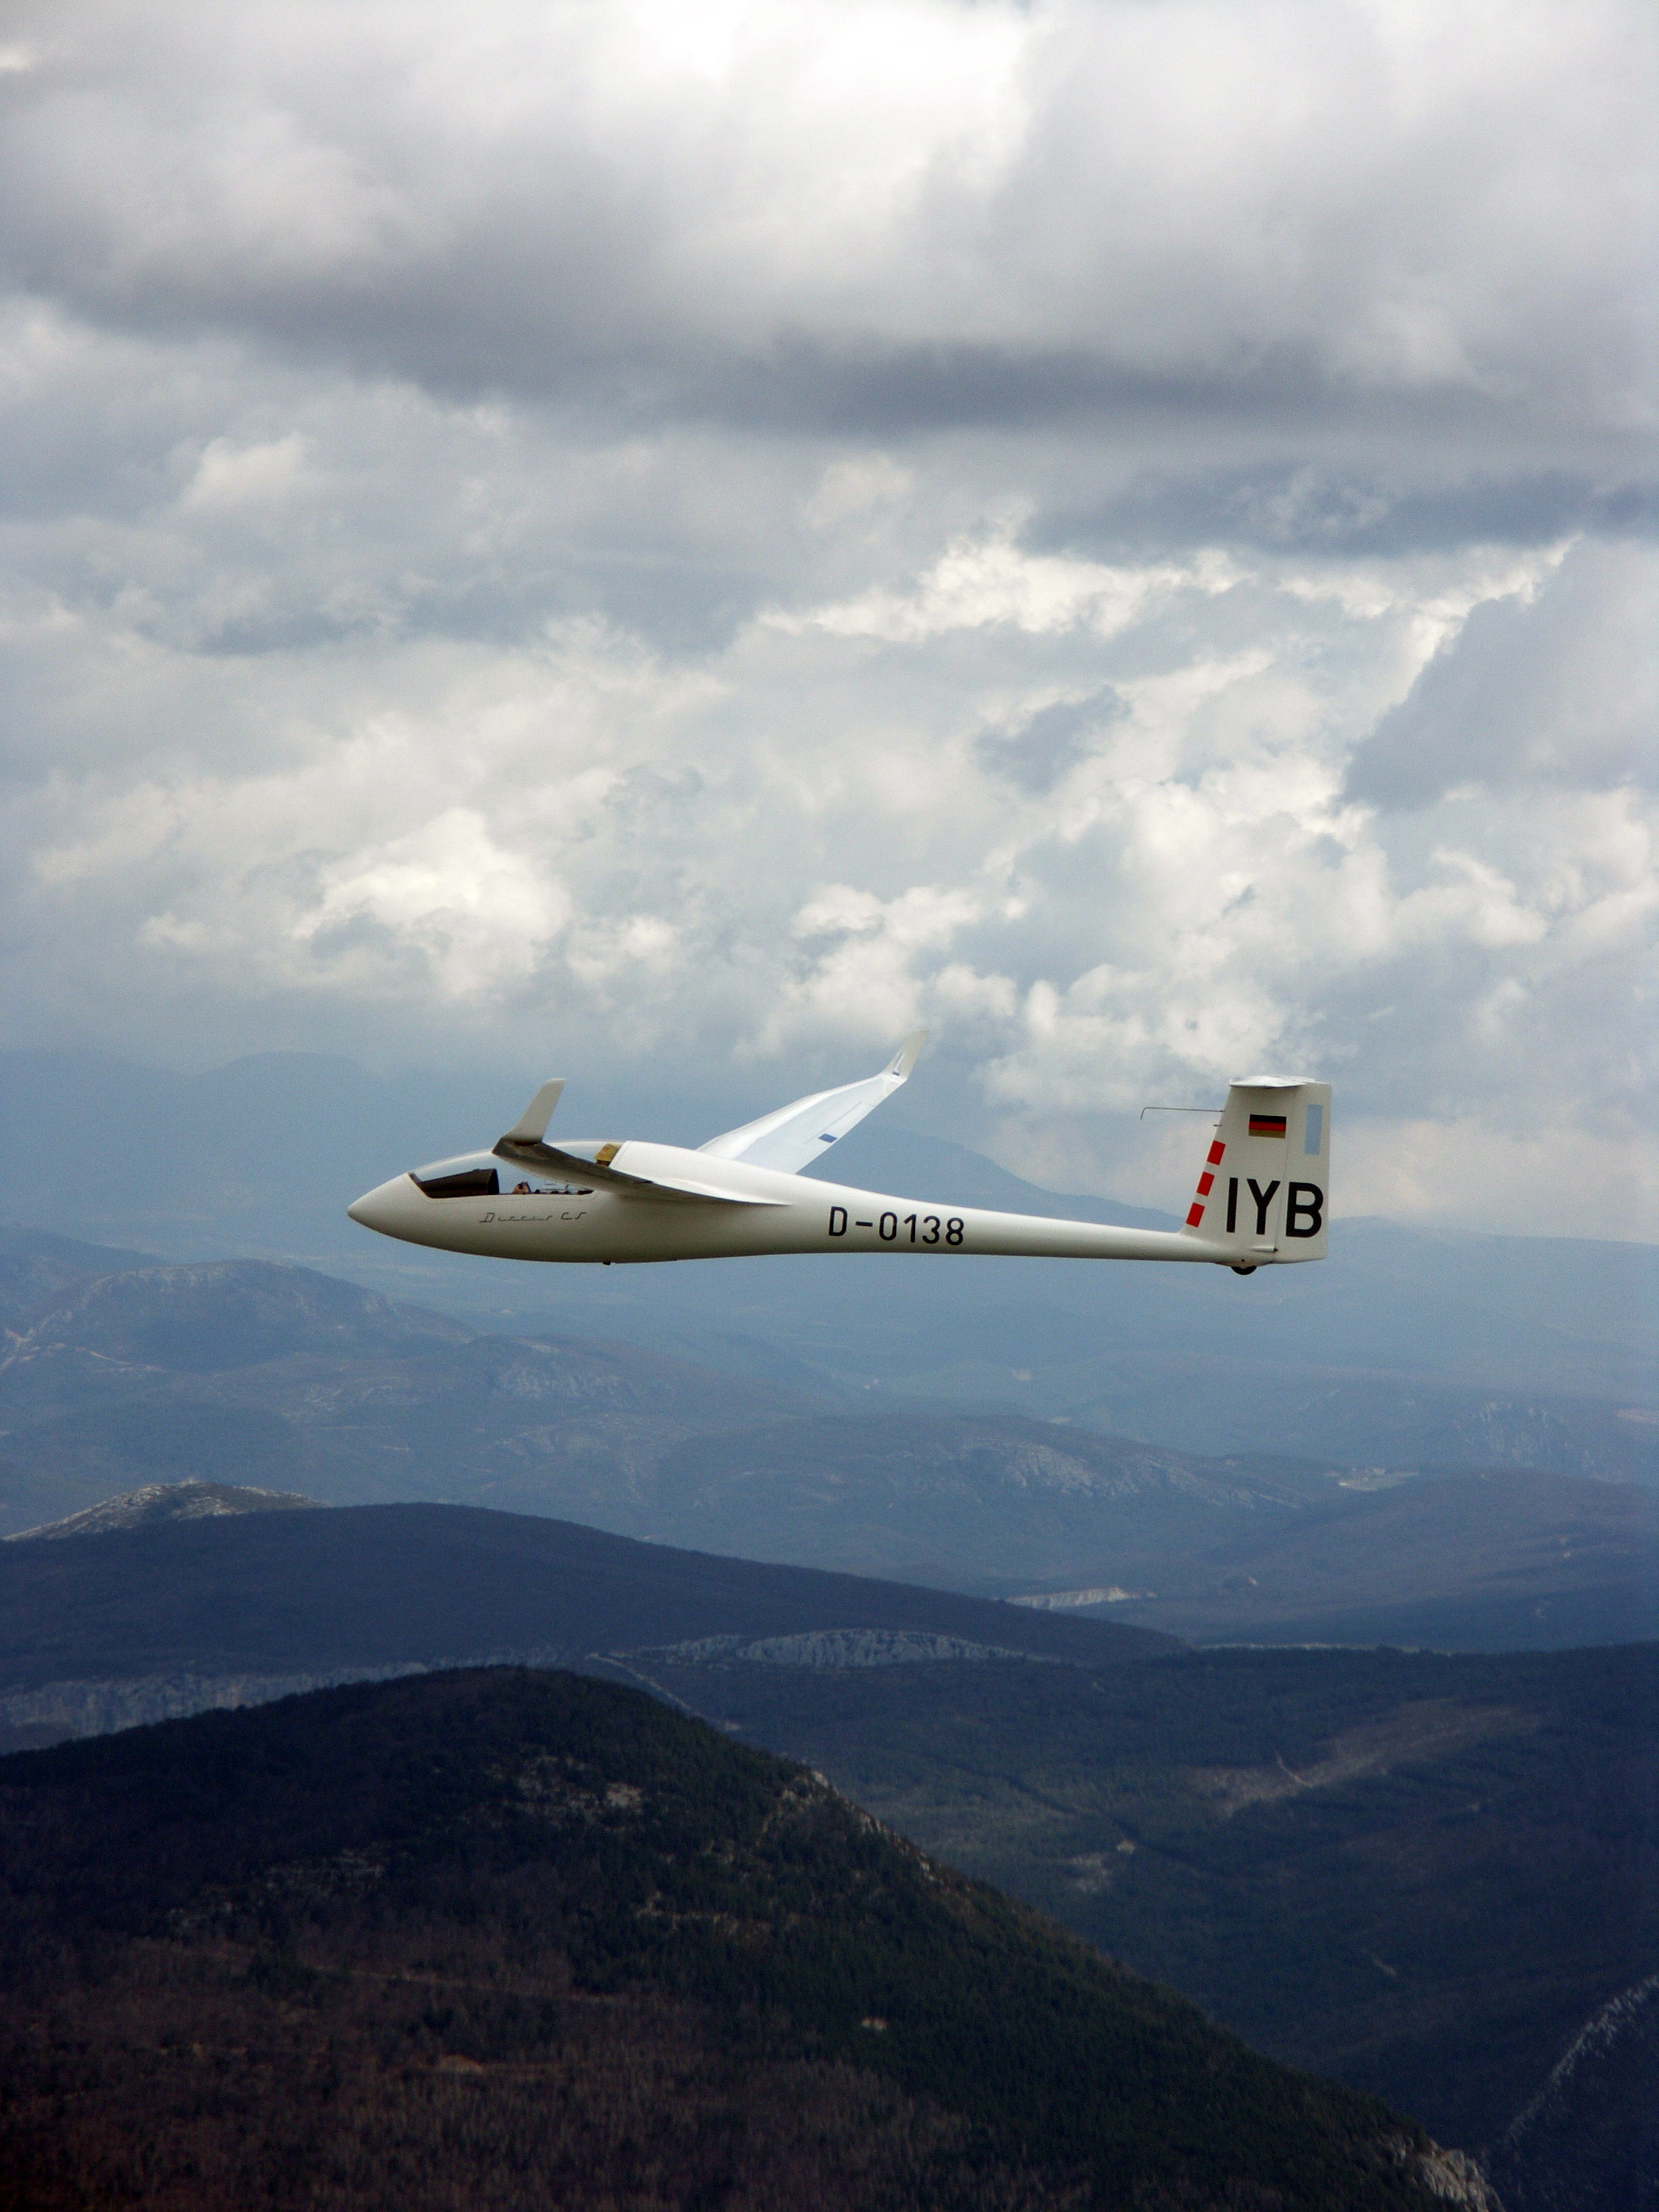
landscape, mountain, wing, cloud, sky, fog, adventure, flying, airplane, aircraft, vehicle, aviation, flight, clouds, gliding, takeoff, air sports, air force, jet aircraft, atmosphere of earth